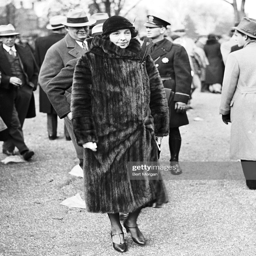
monarch , wearing a fur coat outdoors in a crowd , 1930s